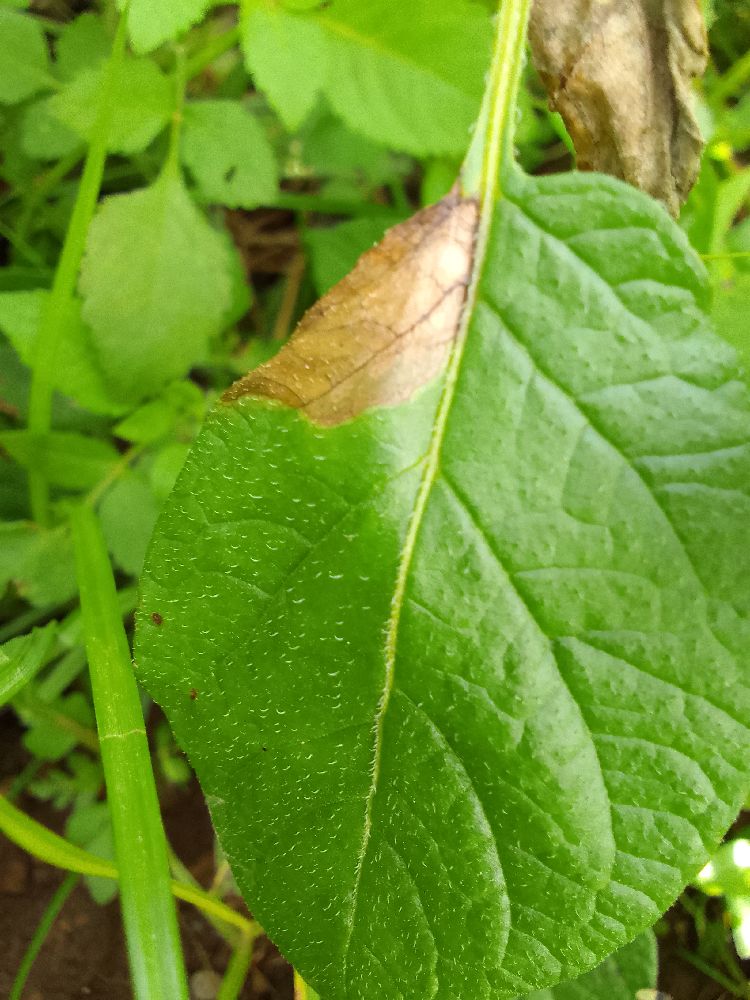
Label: Late blight